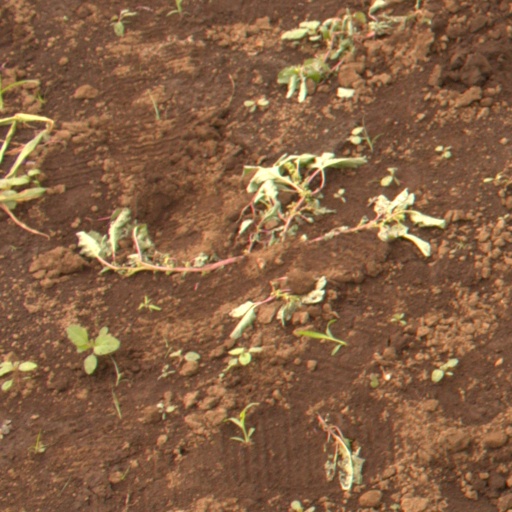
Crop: soybean